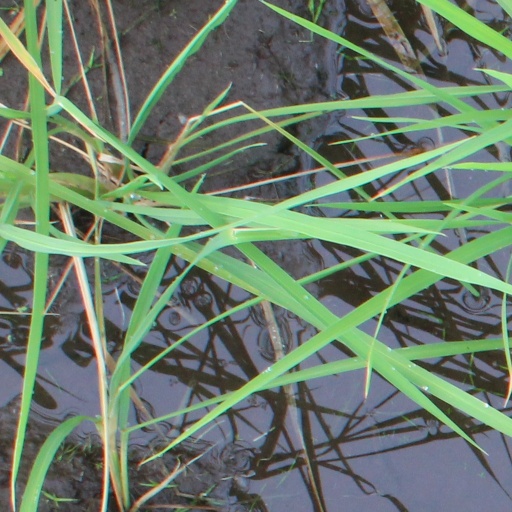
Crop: rice